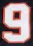
Number: 9